Antalya

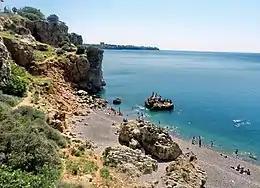
A view of Antalya's coastline

The football club of Antalya, Antalyaspor plays in the Süper Lig. The team's home venue is Antalya Stadium, with a capacity of 33,000, which was opened in 2015. Another football venue in the city is Antalya Atatürk Stadium.